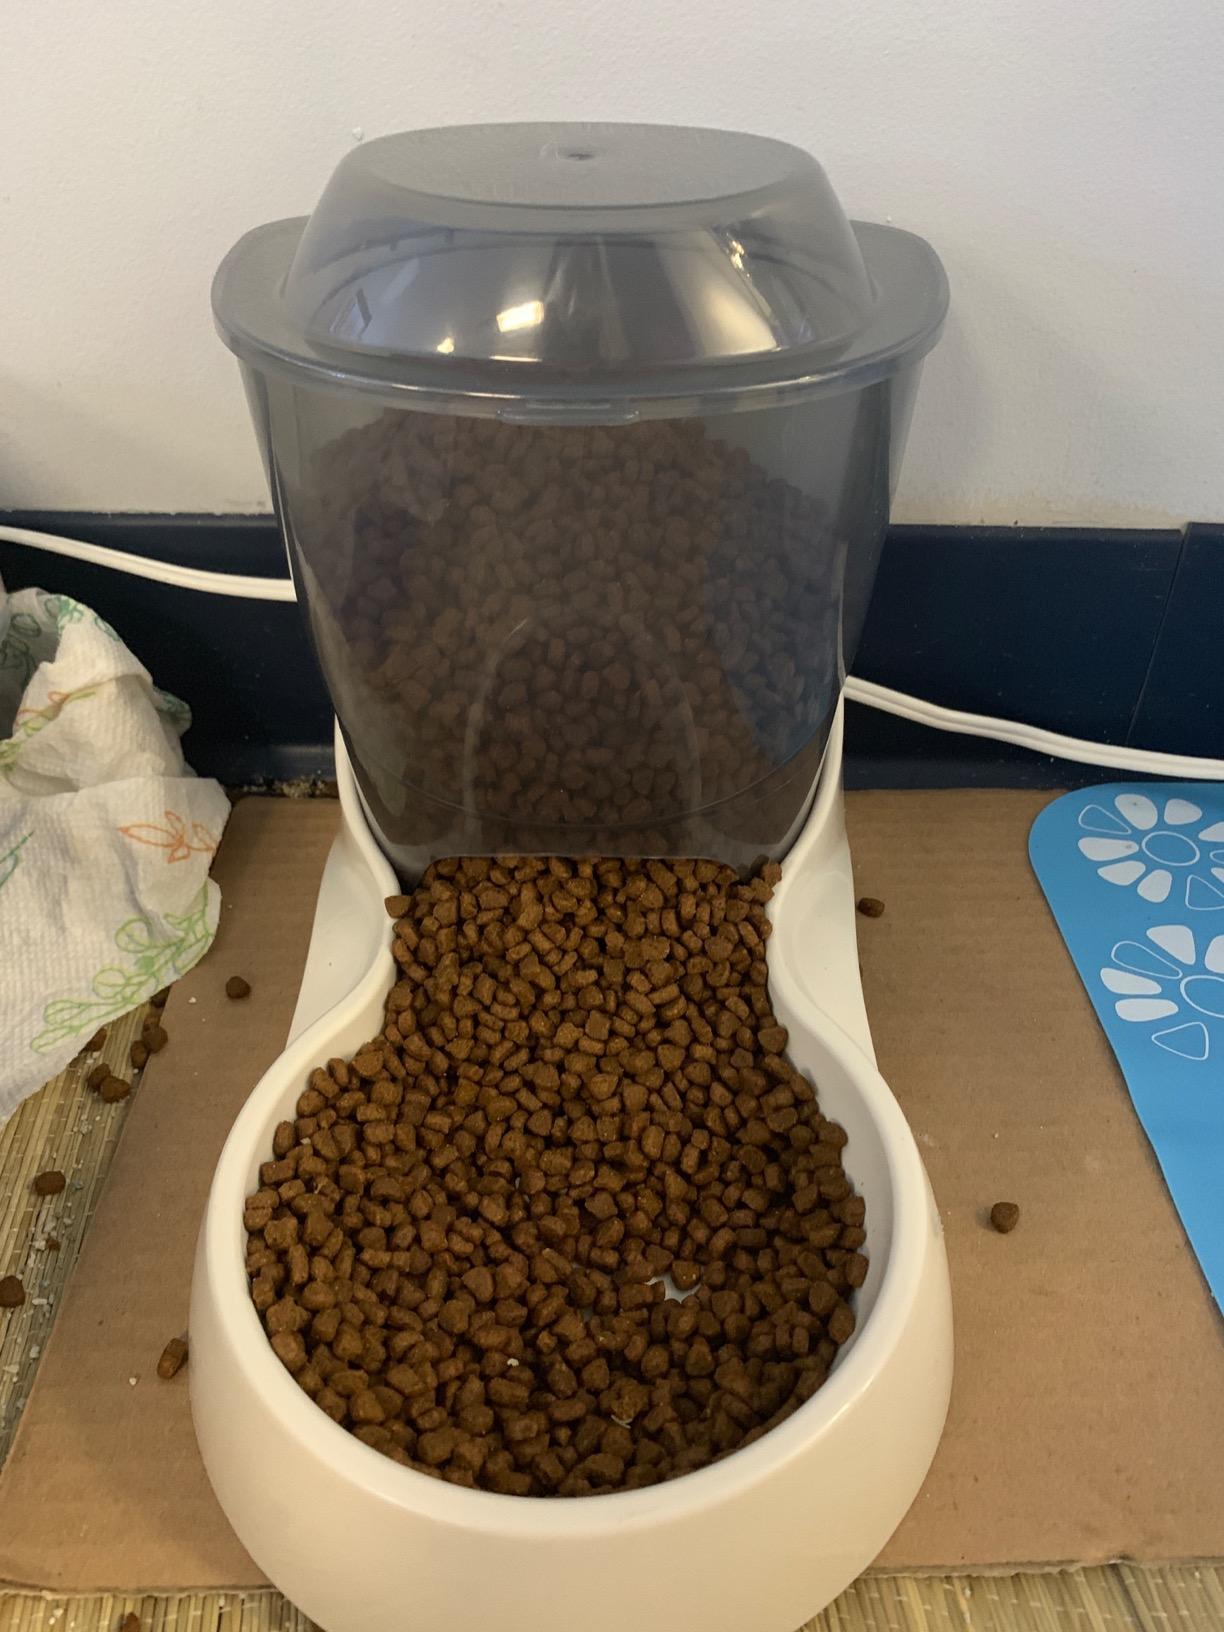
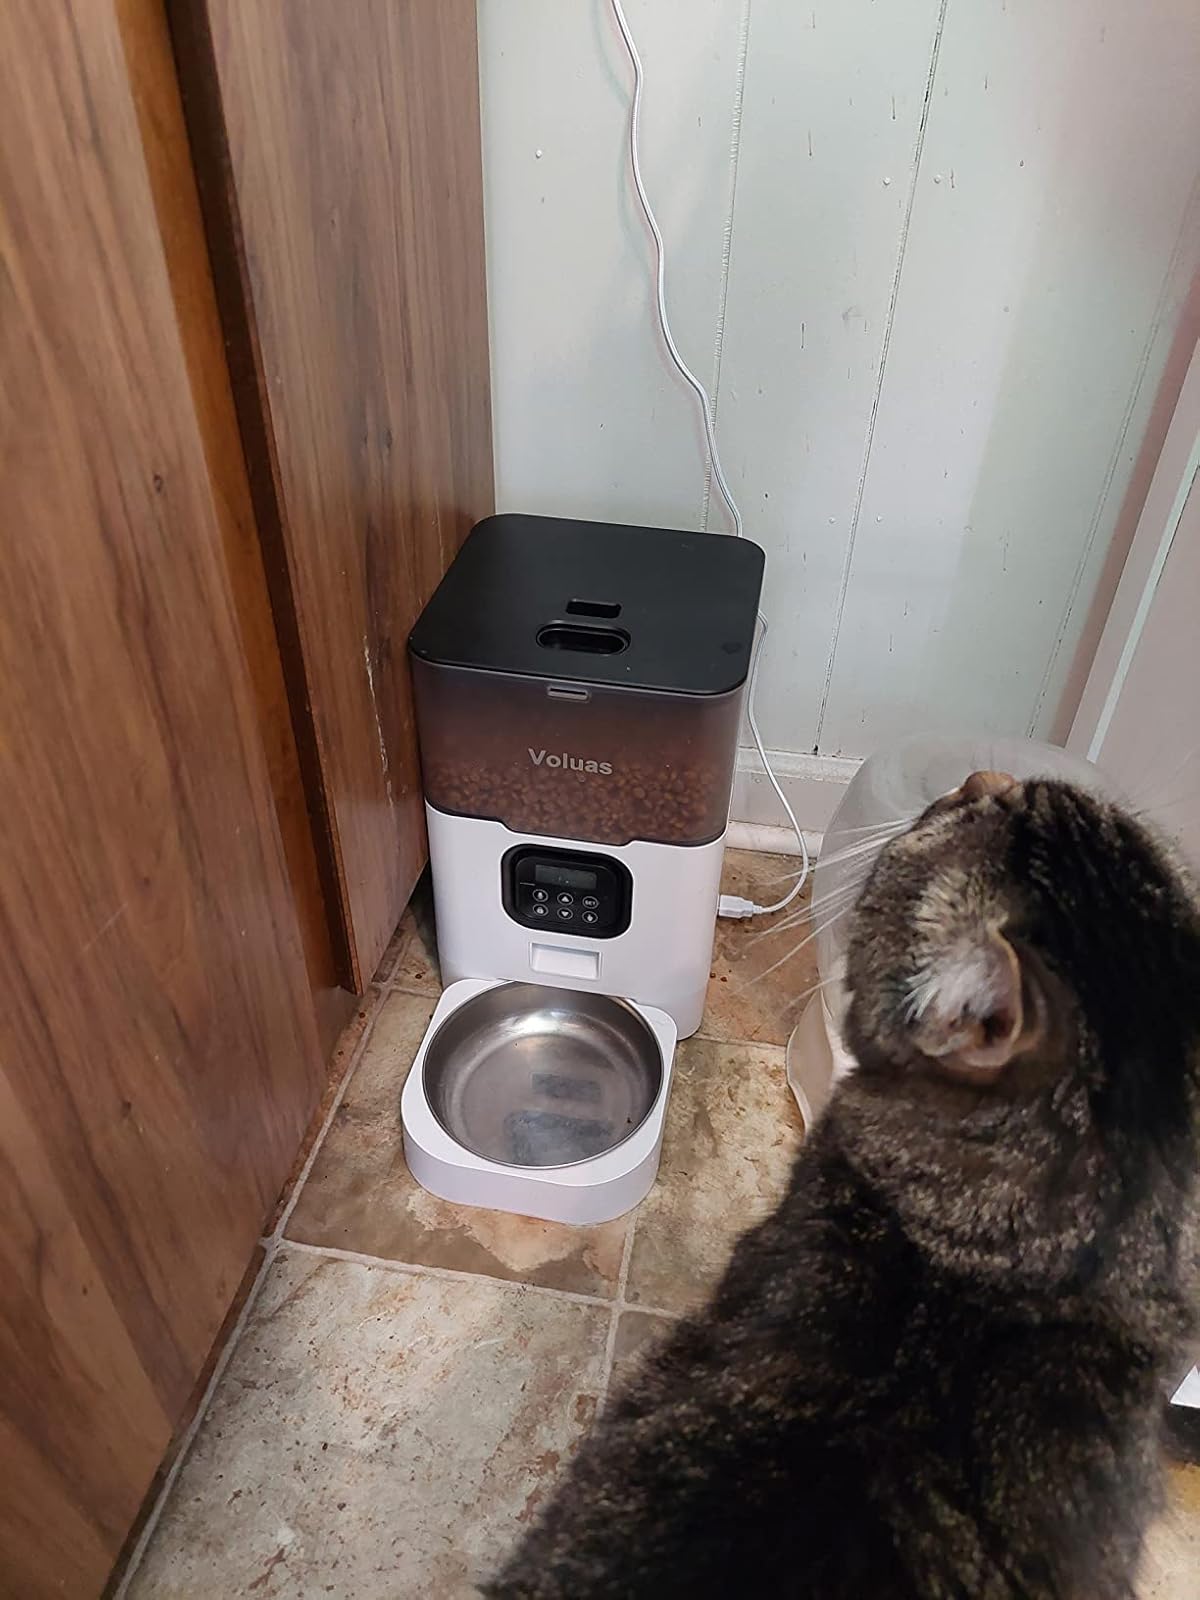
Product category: items_feeder
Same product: no